Soyuz (spacecraft)

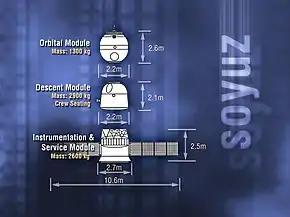
Exploded-view drawing of the modules of the Soyuz spacecraft

Soyuz spacecraft are composed of three primary sections (from top to bottom, when standing on the launch pad):